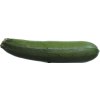
Label: green_zucchini